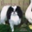
Label: dog